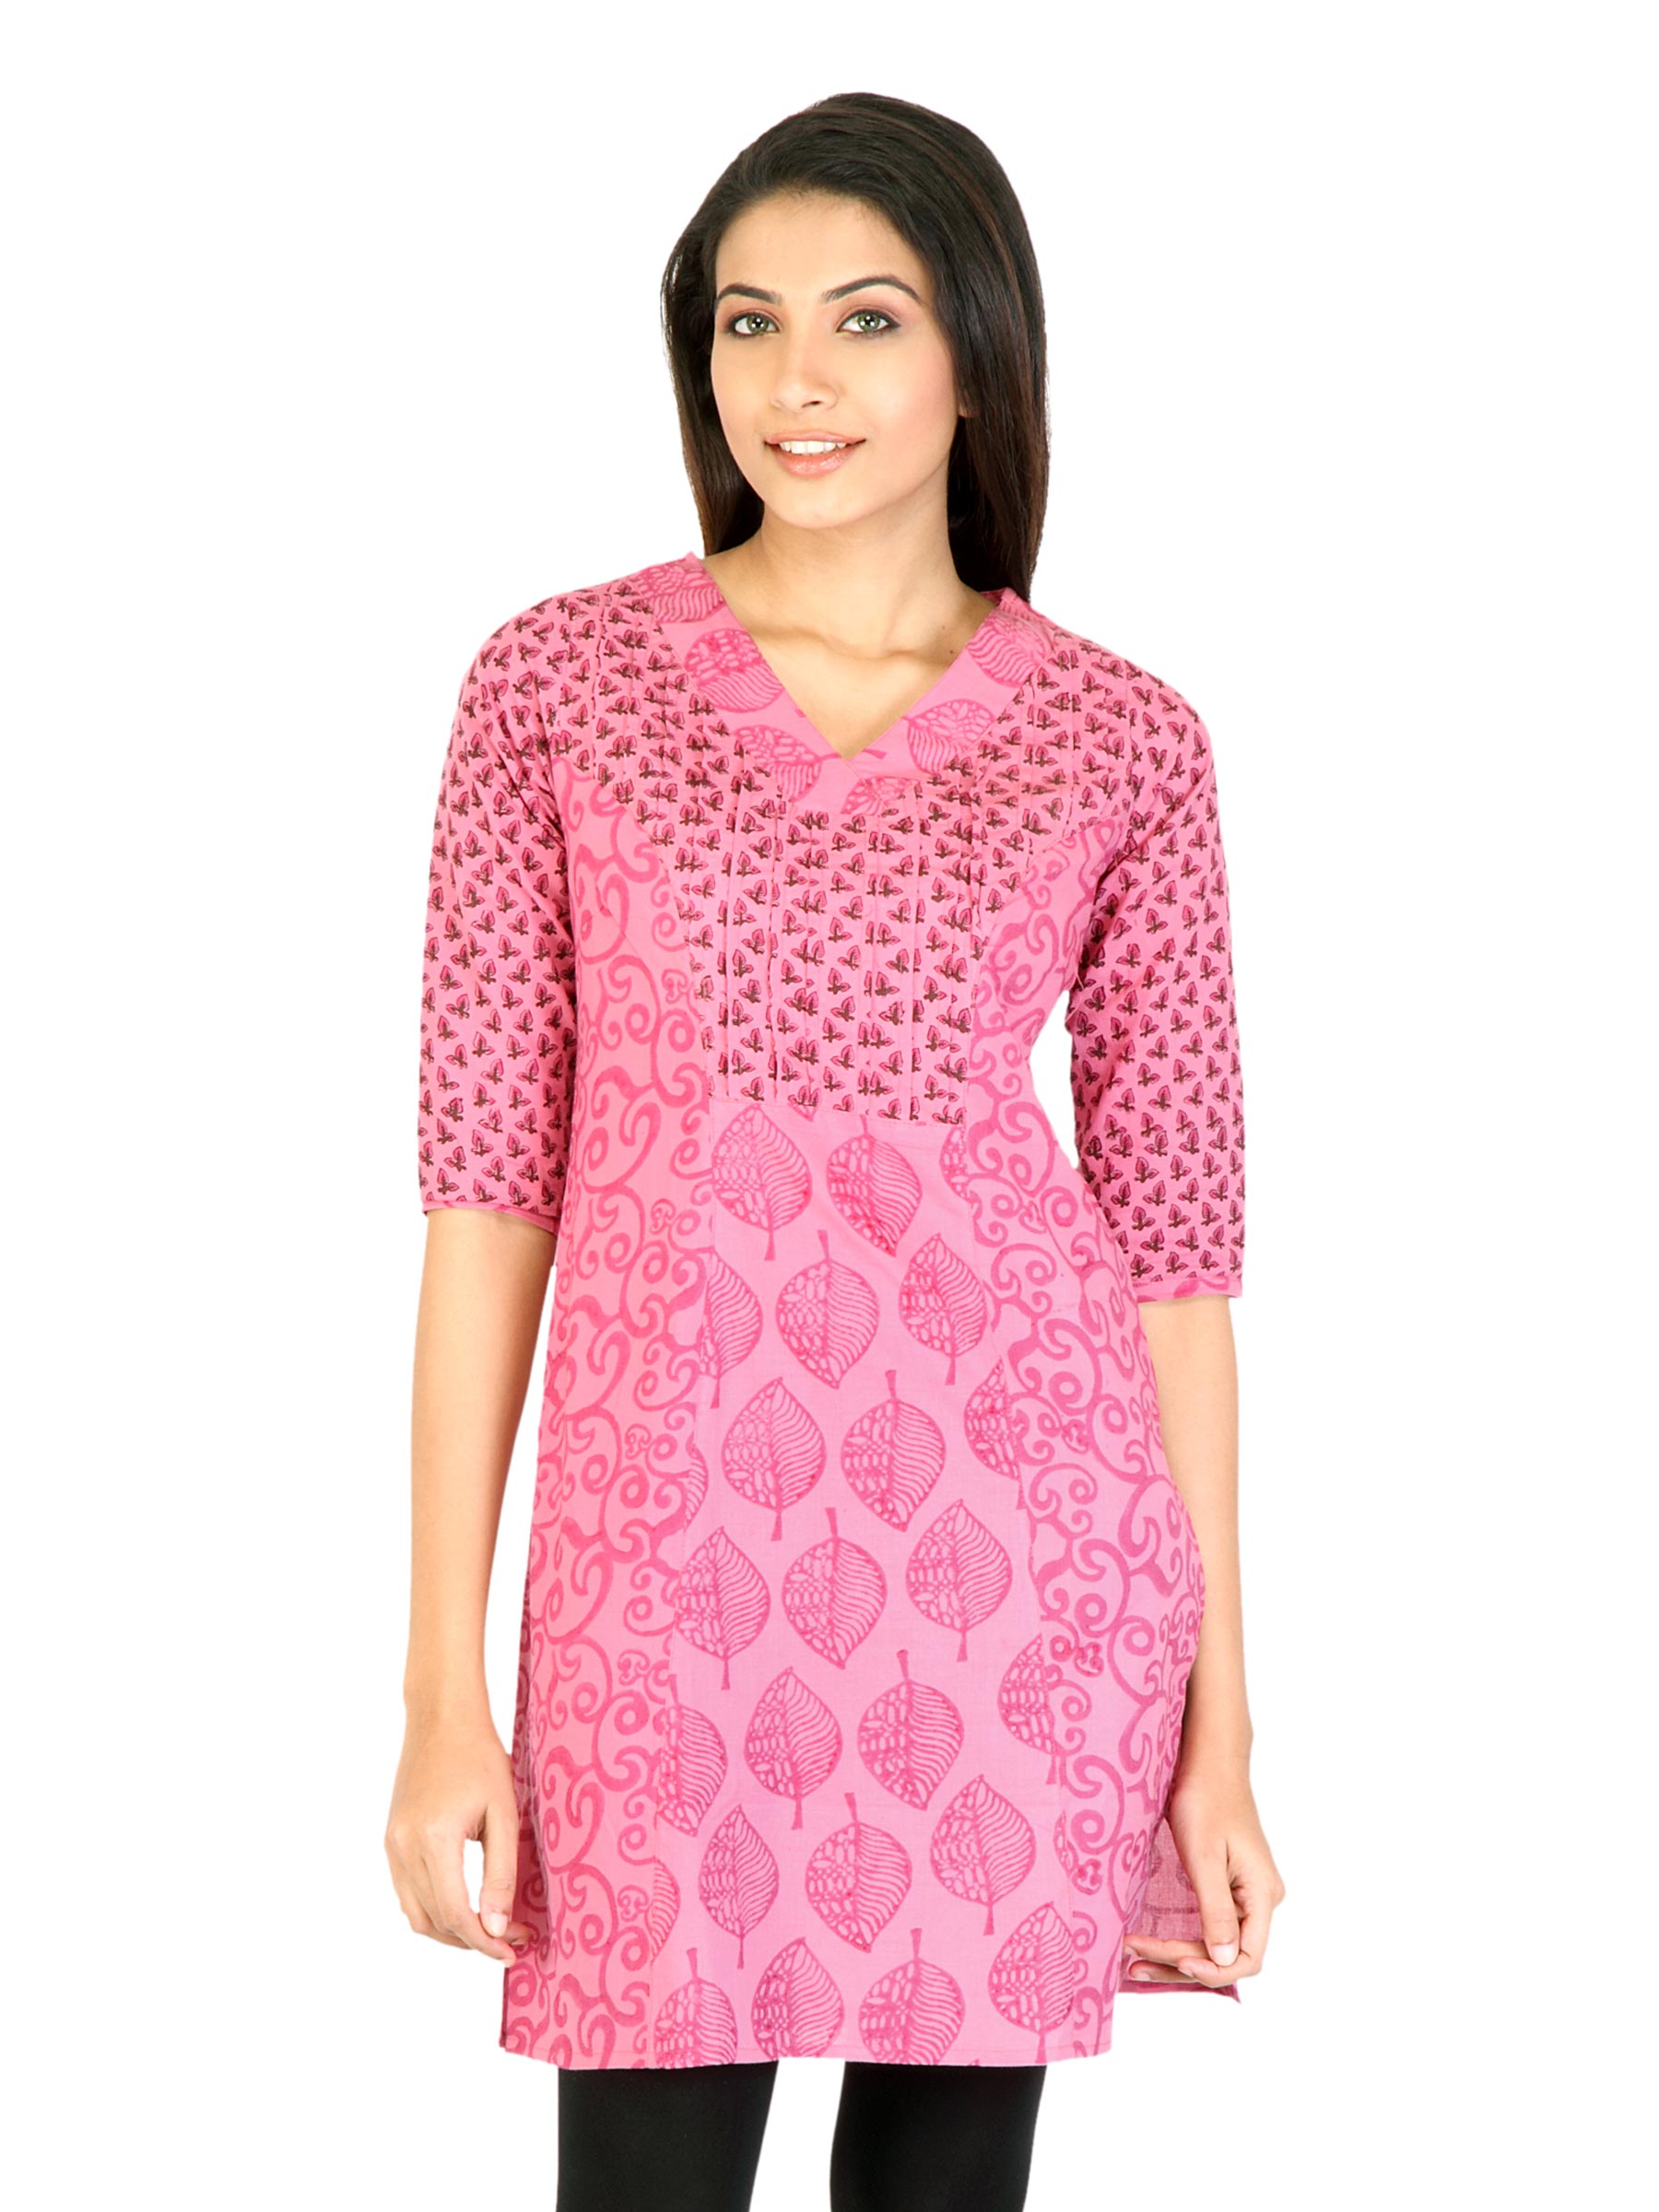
Mother Earth Women Chogun Aug Collt Pink Kurtas
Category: Apparel / Topwear / Kurtas
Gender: Women
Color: Pink
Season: Fall 2011
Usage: Ethnic